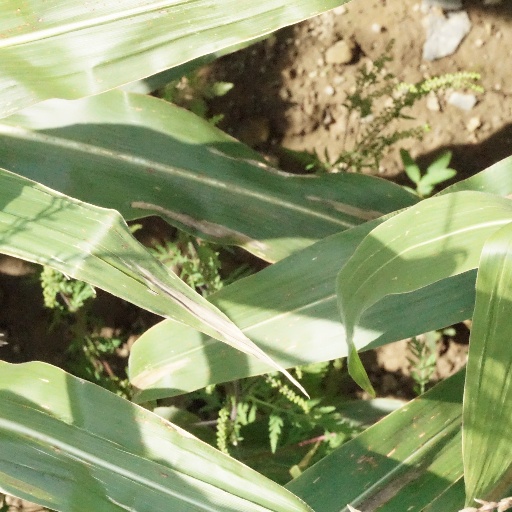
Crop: maize; corn